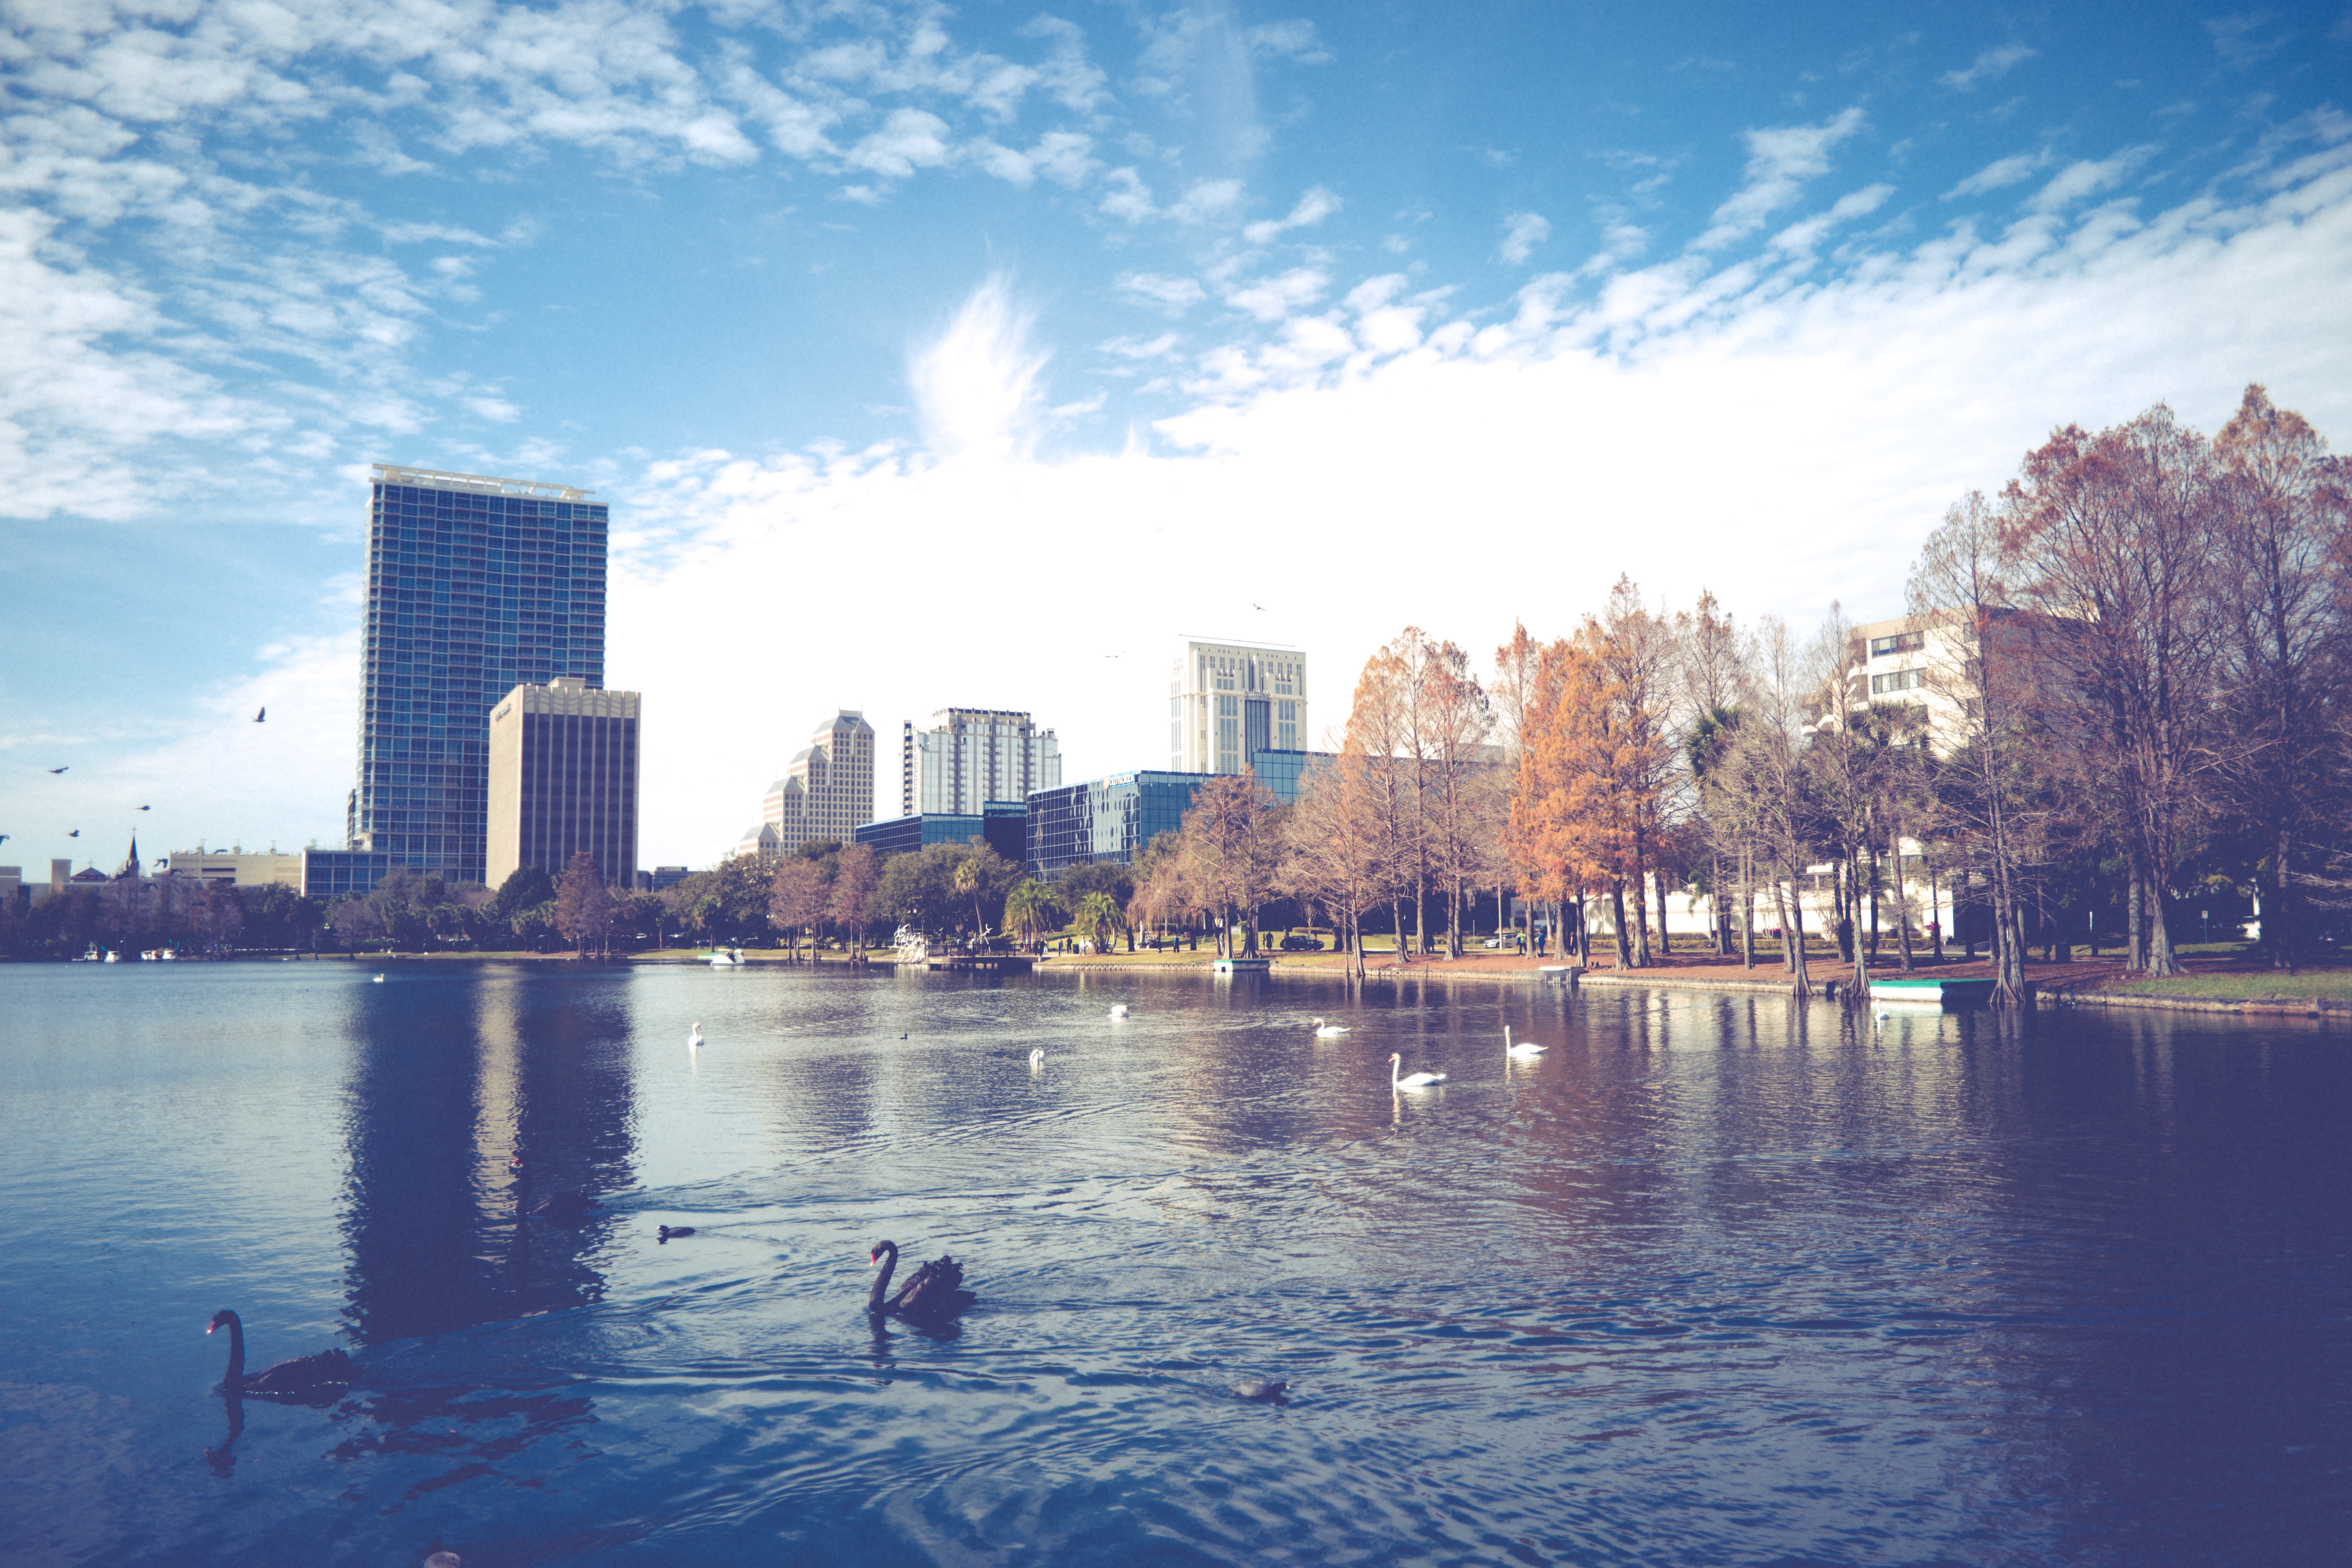
water, horizon, sky, sunset, skyline, morning, dawn, city, skyscraper, river, cityscape, panorama, downtown, dusk, evening, reflection, bay, landmark, waterway, geographical feature, human settlement